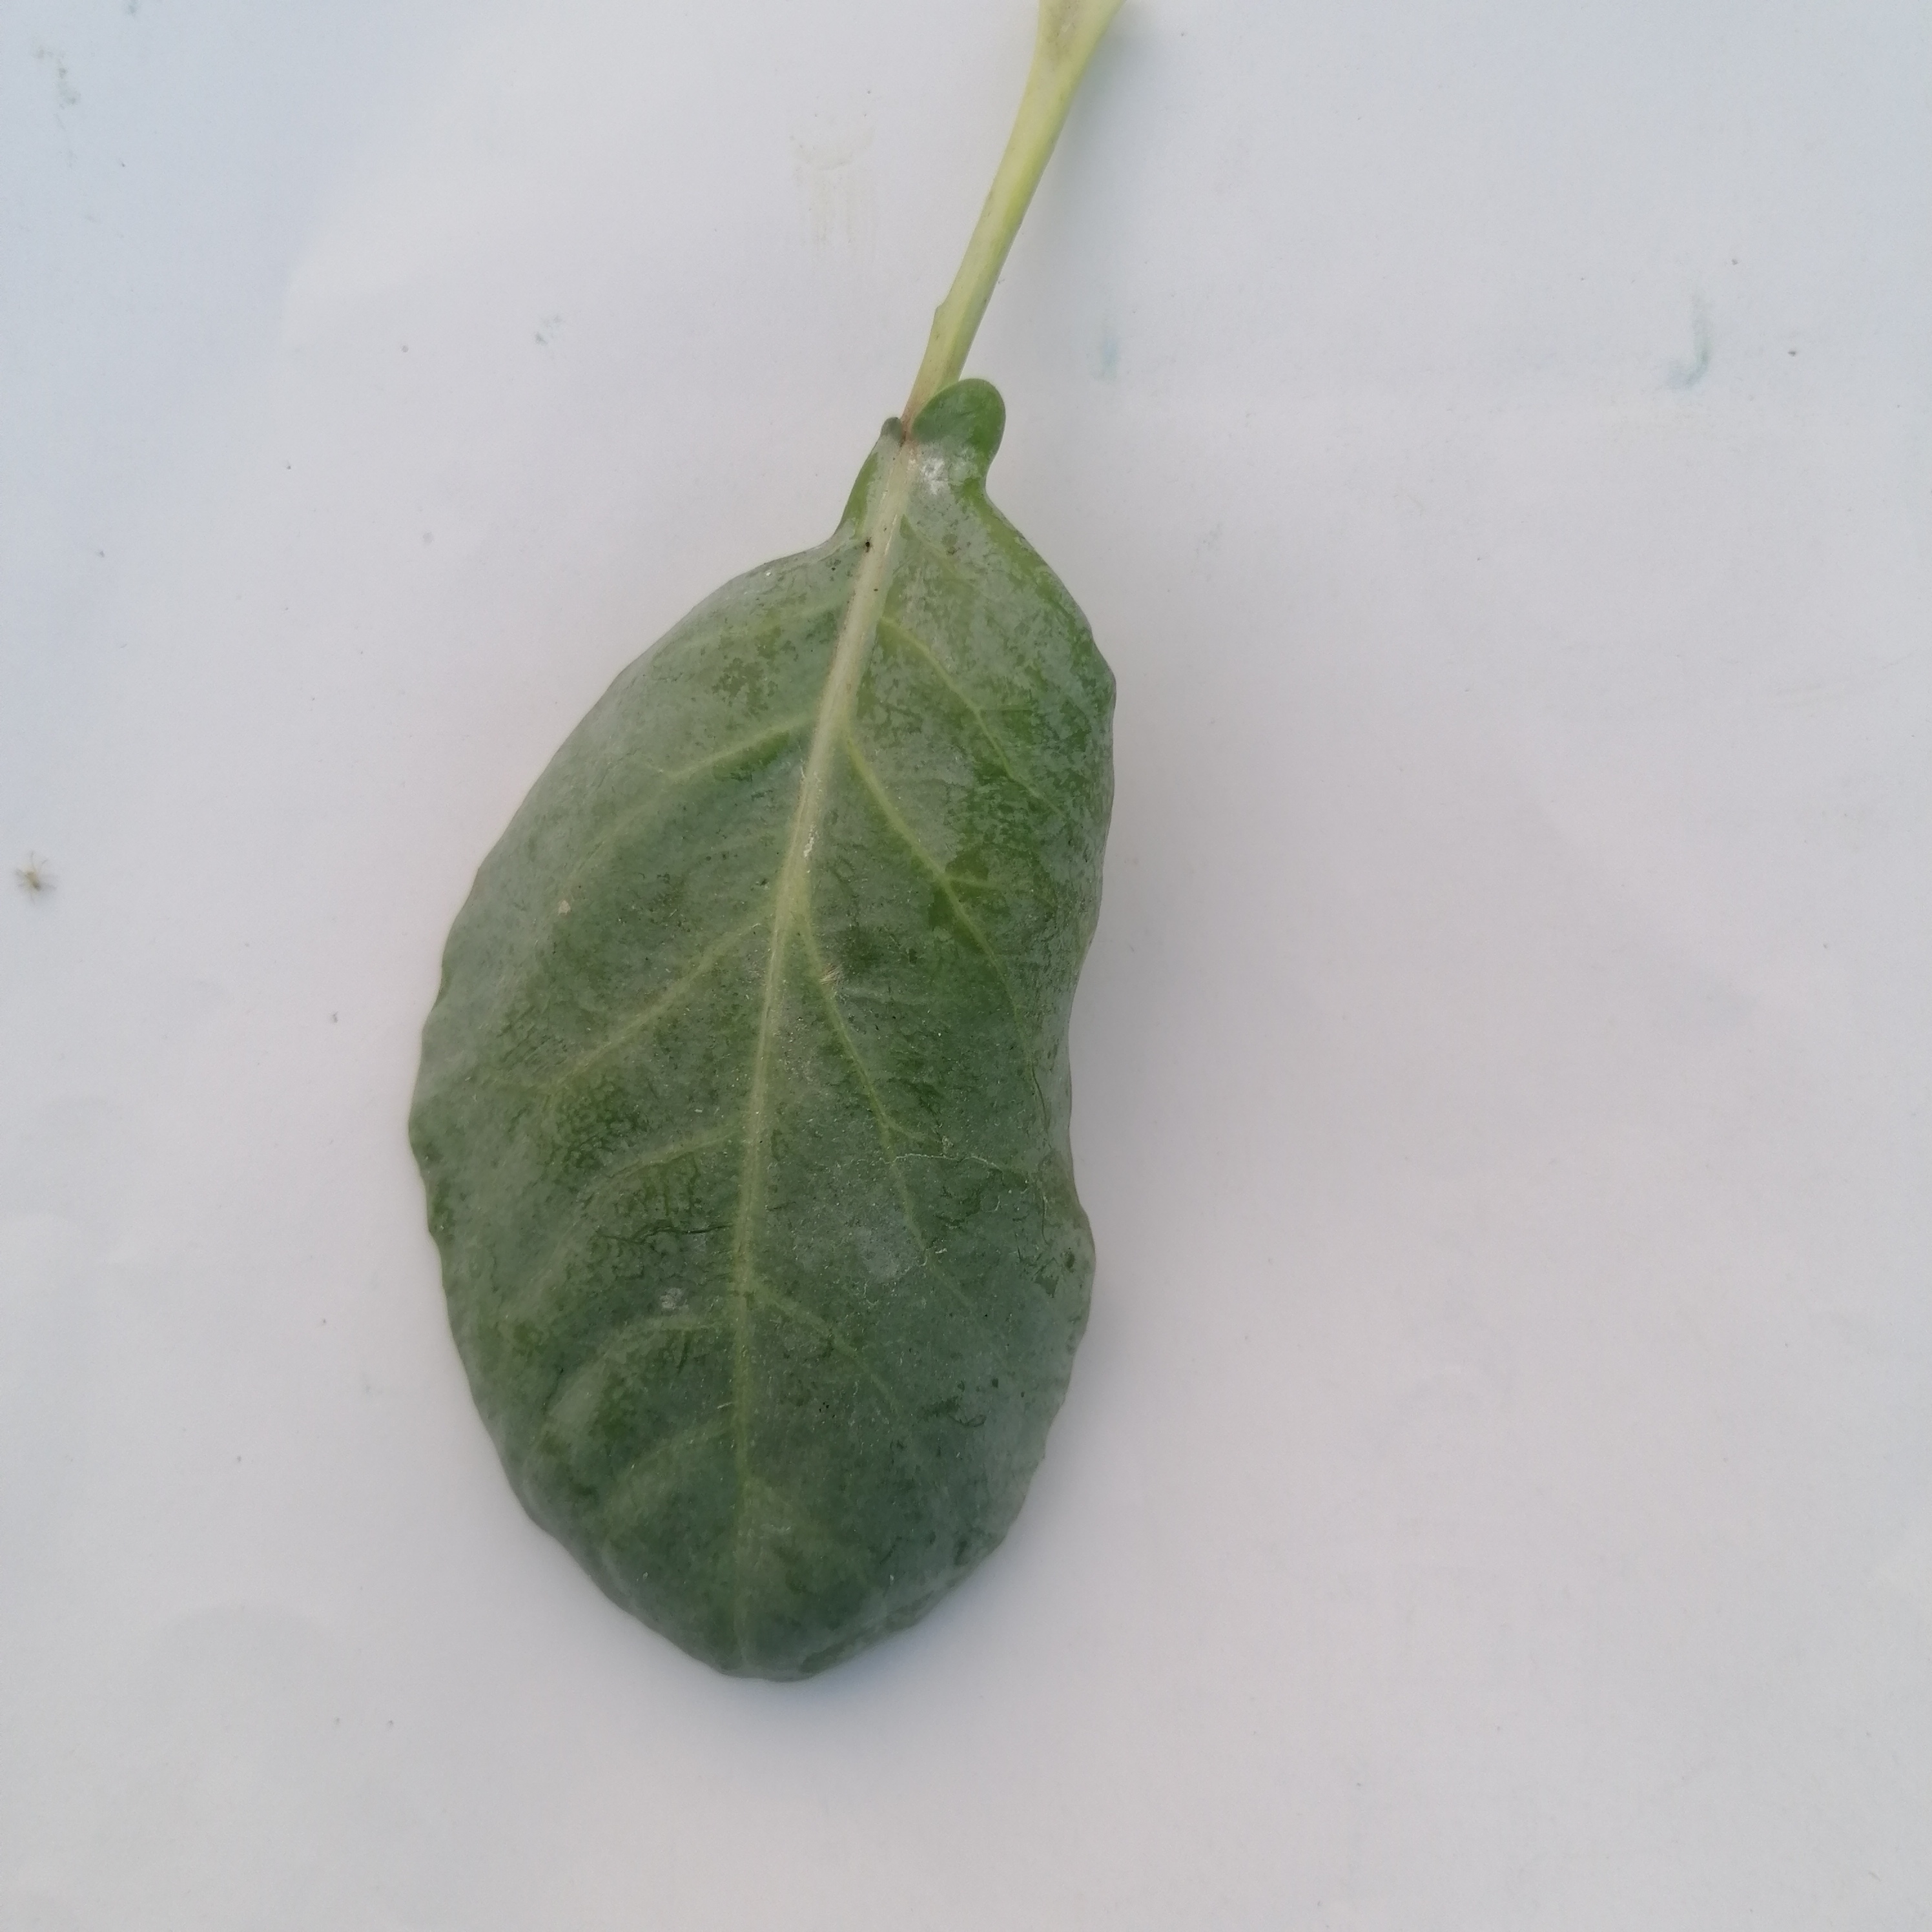
Label: Healthy